Mr and Mrs Andrews

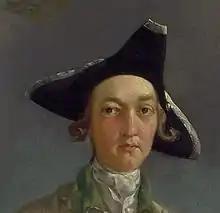
Robert Andrews

Robert Andrews, the male sitter, was a member of the landed gentry, and this is very much apparent in Gainsborough's work. Although it is probable the family money came from being a landlord, Robert's father also lent substantial amounts of money, particularly to other gentry, at significant interest rates. This included the sum of £30,000 to Frederick, Prince of Wales in 1743, for which he became Remembrancer. He had a London house in Grosvenor Square in Mayfair, and also owned ships and engaged in trade with the colonies of the British Empire. Robert himself was born in Bulmer, Essex in 1725, and after attending Sudbury Grammar School at the same time as Gainsborough (two years younger) did, went on to University College, Oxford. His father purchased him an estate, and secured a bride, in a successful attempt to further integrate Robert into the upper classes. In 1763, after his father's death, he would take over the family business. By 1750 he owned almost 3,000 acres, including most of the land visible in the painting.